Jesús Emilio Jaramillo Monsalve

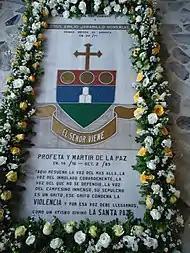
Jaramillo's tomb.

He commenced his ecclesial studies in February 1929 and made his first vows into the Xaverian Missionaries of Yaramul on 3 December 1936. His period of novitiate spanned from 1935 to 1936. Jaramillo became a member of the Xaverian Missionaries of Yaramul on 3 December 1944 after he had been ordained to the priesthood on the morning of 1 September 1940; his perpetual profession came later in February 1946. Jaramillo celebrated his first Mass on 8 September in his hometown. His first assignment after ordination was to serve as a pastor at Sabanalarga while he completed his theological studies in Bogotá from 1942 to 1944 when he received his doctorate. It was also at this time that he served as a chaplain and adviser at a female prison. In 1945 he was made the spiritual director of seminarians and a couple of months later was made the novice master. In 1945 he was made a professor of dogmatics and Sacred Scripture and he also taught Hebrew and Greek. From 1951 to 1959 he served as the rector of seminarians and from 1959 to 1966 served as the order's Superior-General.